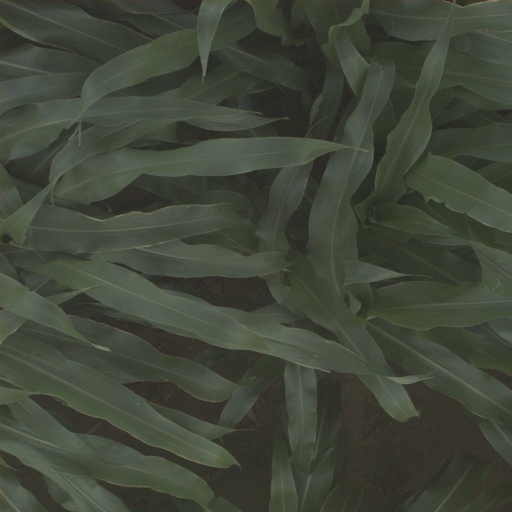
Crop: sorghum